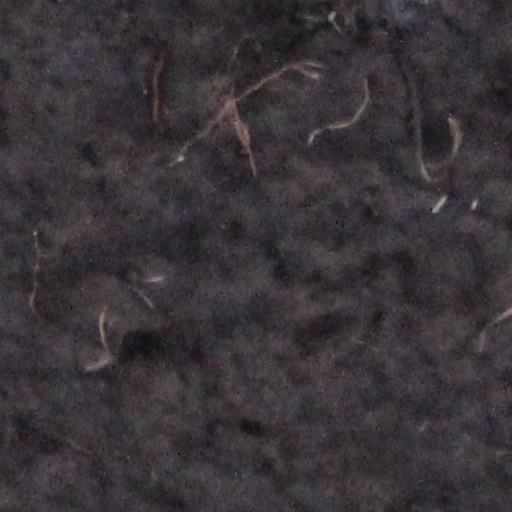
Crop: wheat